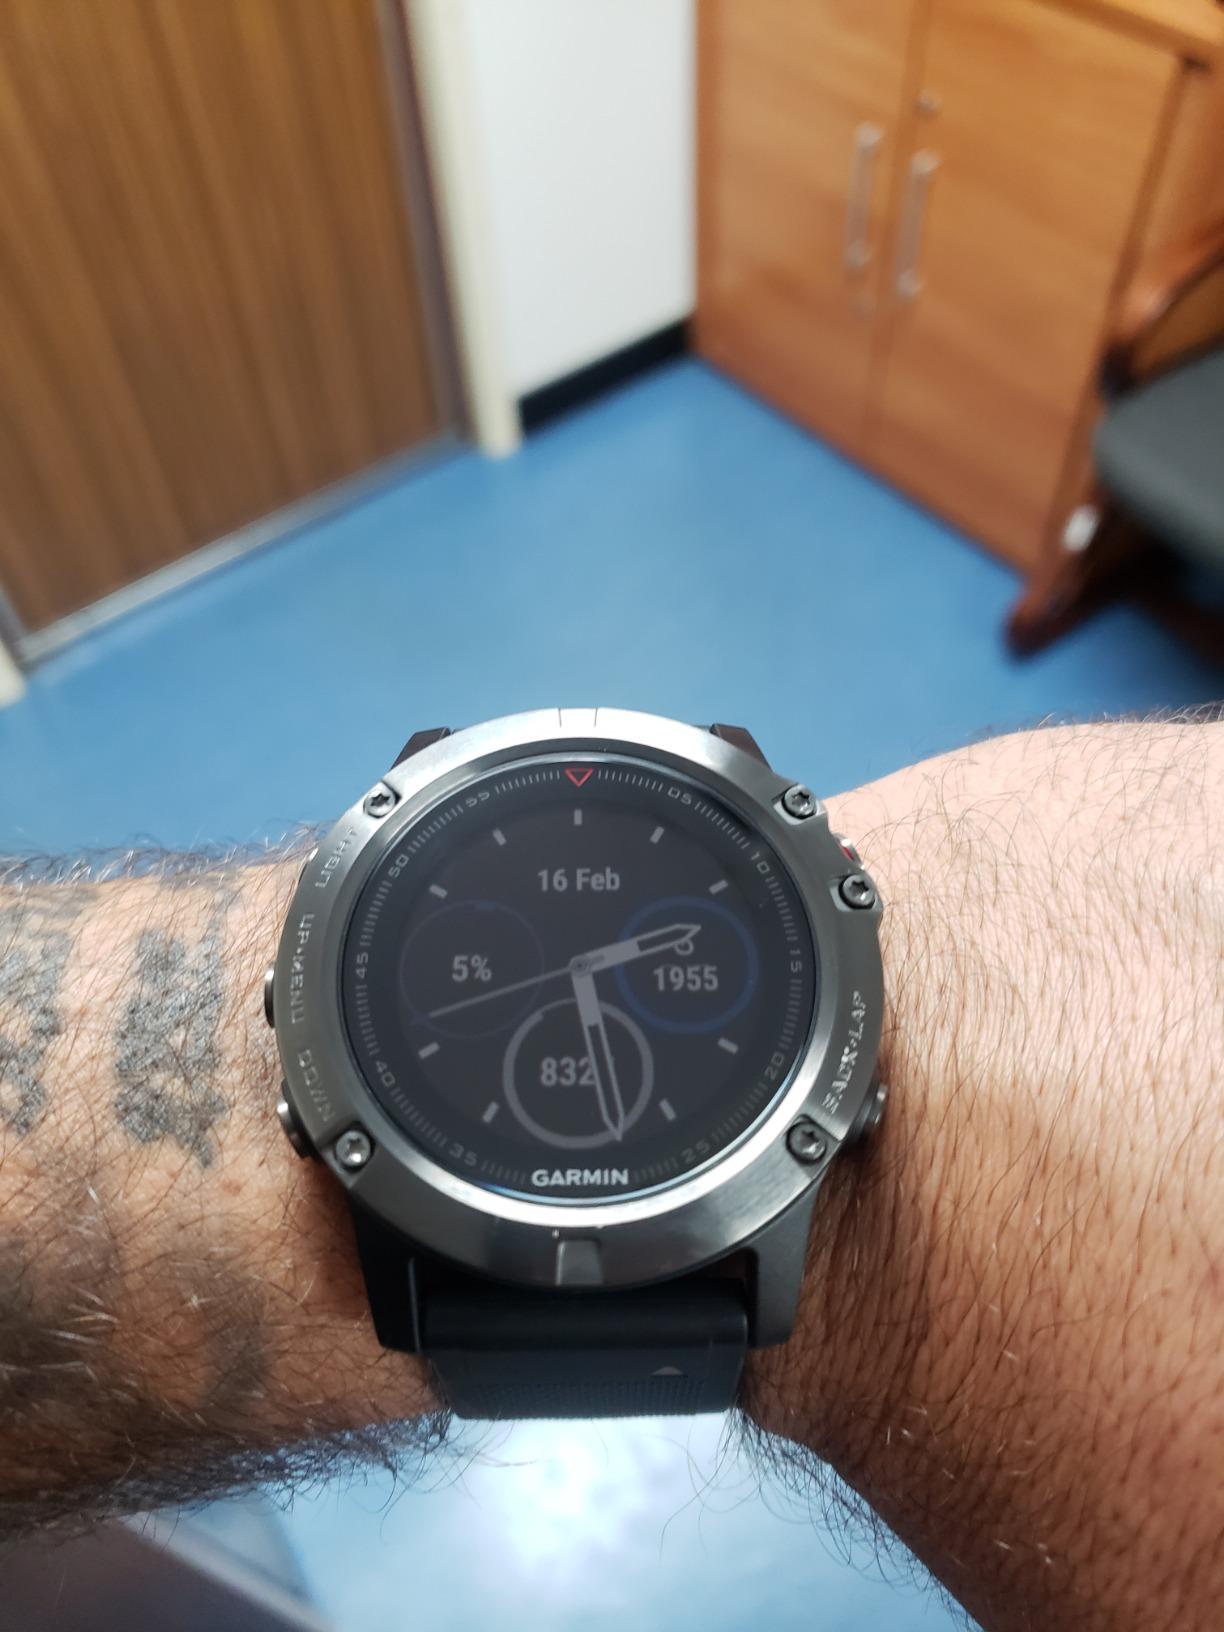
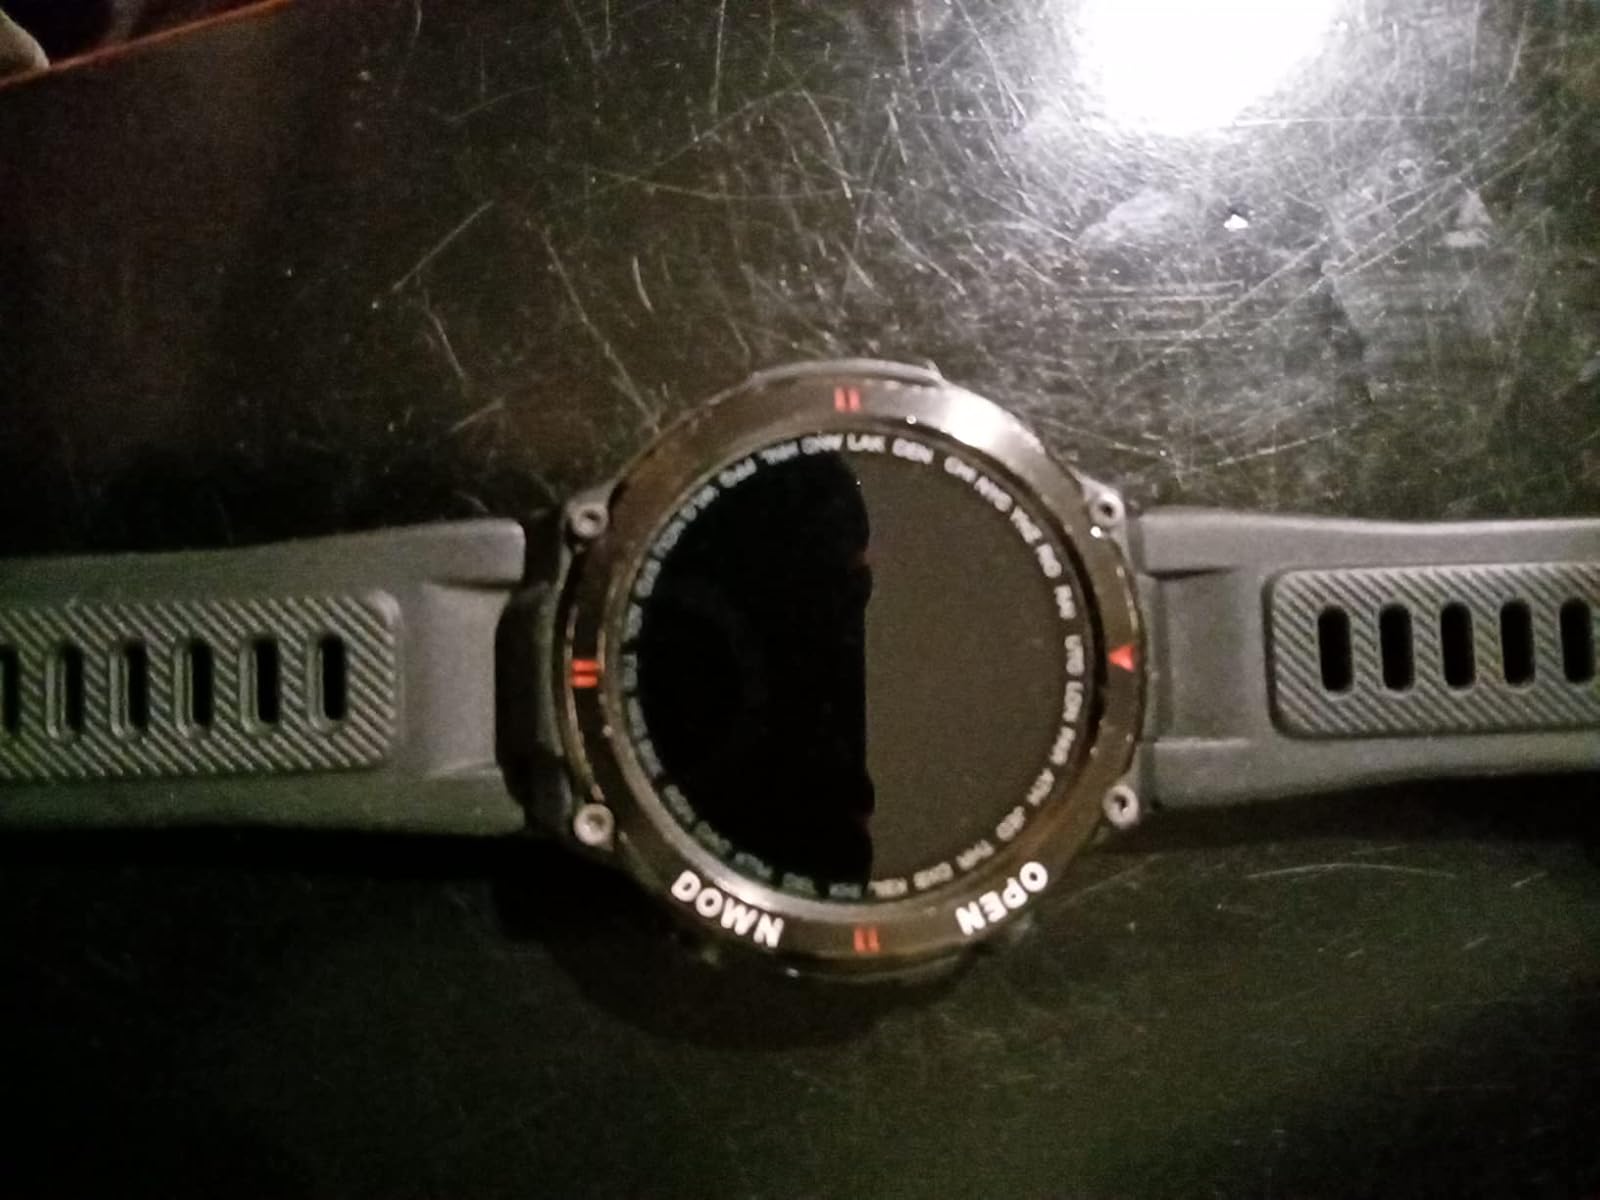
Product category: smartwatch
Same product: no